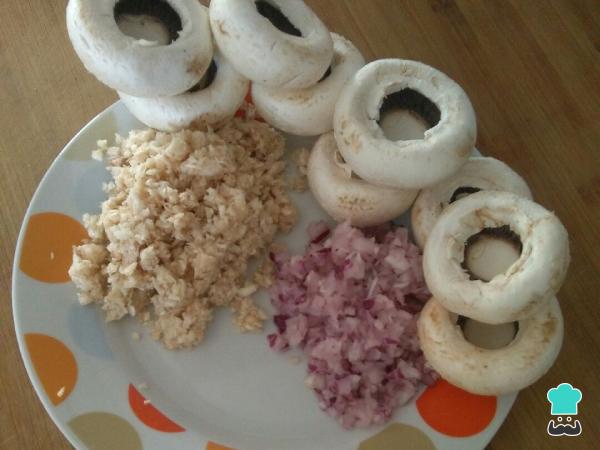
Y ya nos ponemos en marcha para prepararlo: primeramente picamos muy bien picado la base que previamente hemos sacado del champiñón. Con mucho cuidado la extraemos. Si nos cuesta un poco movemos la base hacia un lado y otro hasta que se desprenda del todo o también podemos facilitarlo con la punta de un cuchillo con mucho cuidado. A continuación picamos la cebolla también muy bien picada.